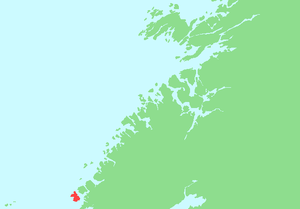
Linesøya
Linesøya er en ø i Åfjord kommune i Trøndelag fylke i Norge. Øen ligger sydvest for Stokkøya og har et areal på 16,6 km². Det højeste punkt er Linesfjellet som er 230 moh. Linesøya har også gået under navnet Vågsøy eller Vågsøya, og dette navnet bruges på en del gamle kort.